Azra Hadzic

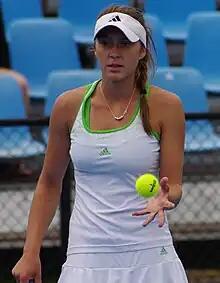
Hadzic at the 2012 Sydney International

Azra Hadzic (born 26 November 1994) is a retired Australian tennis player of Bosnian descent.